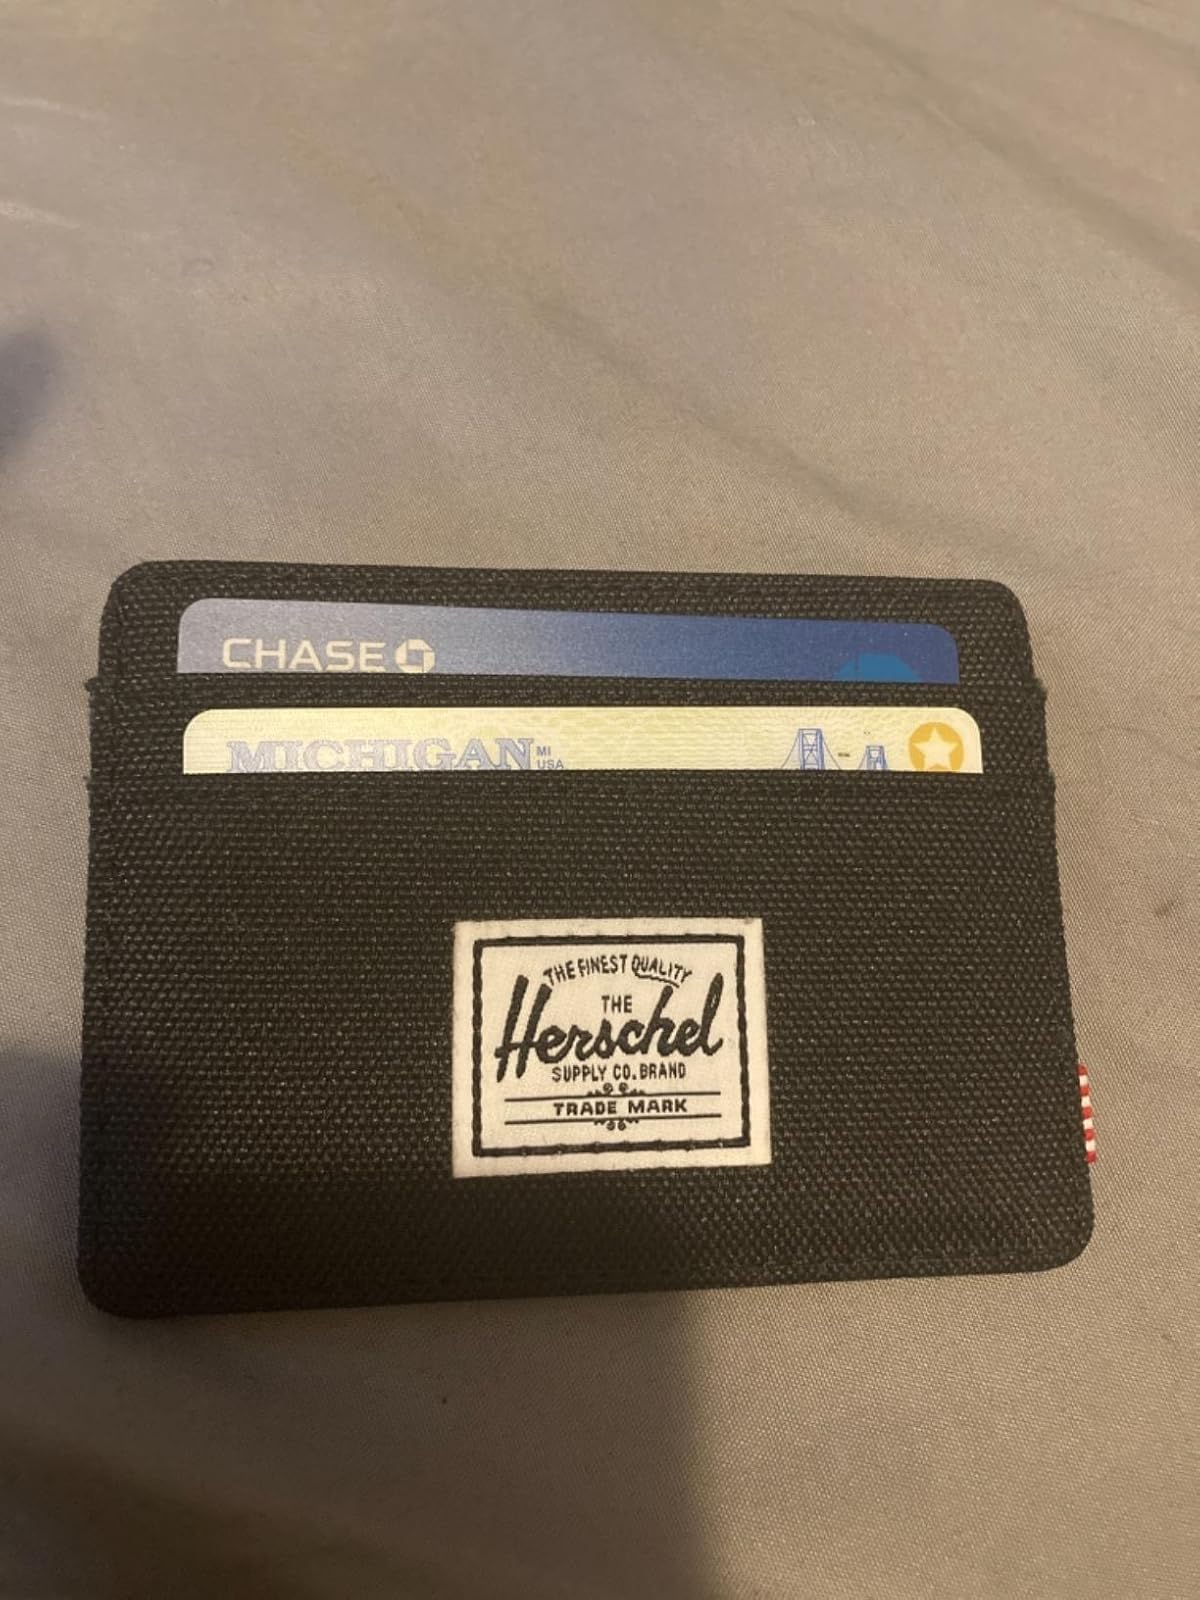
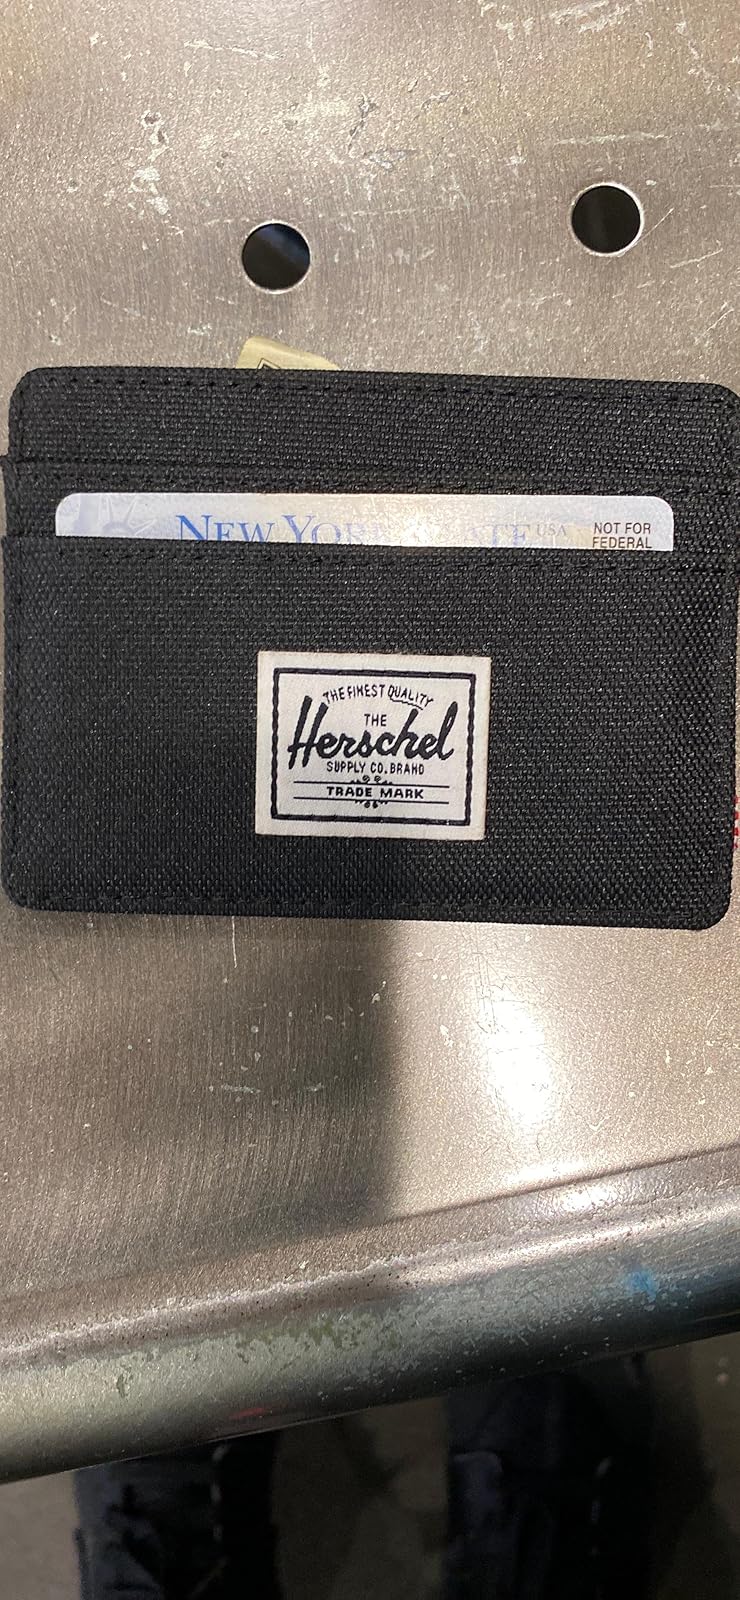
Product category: accessories_wallet
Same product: yes